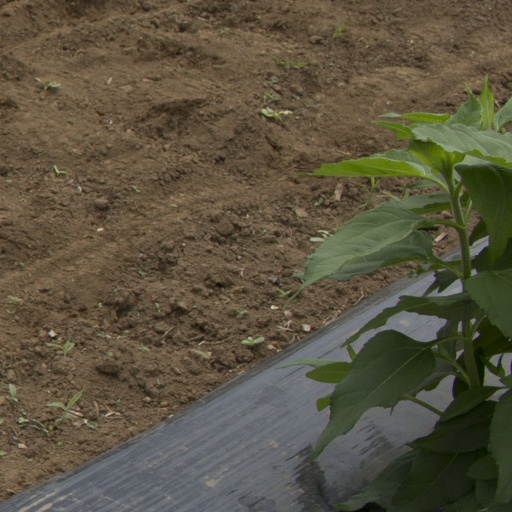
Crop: Jerusalem artichoke